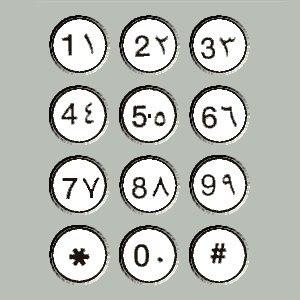
Un clavier téléphonique est un type de clavier équipant les terminaux téléphoniques et dont la fonction principale est de composer les numéros.